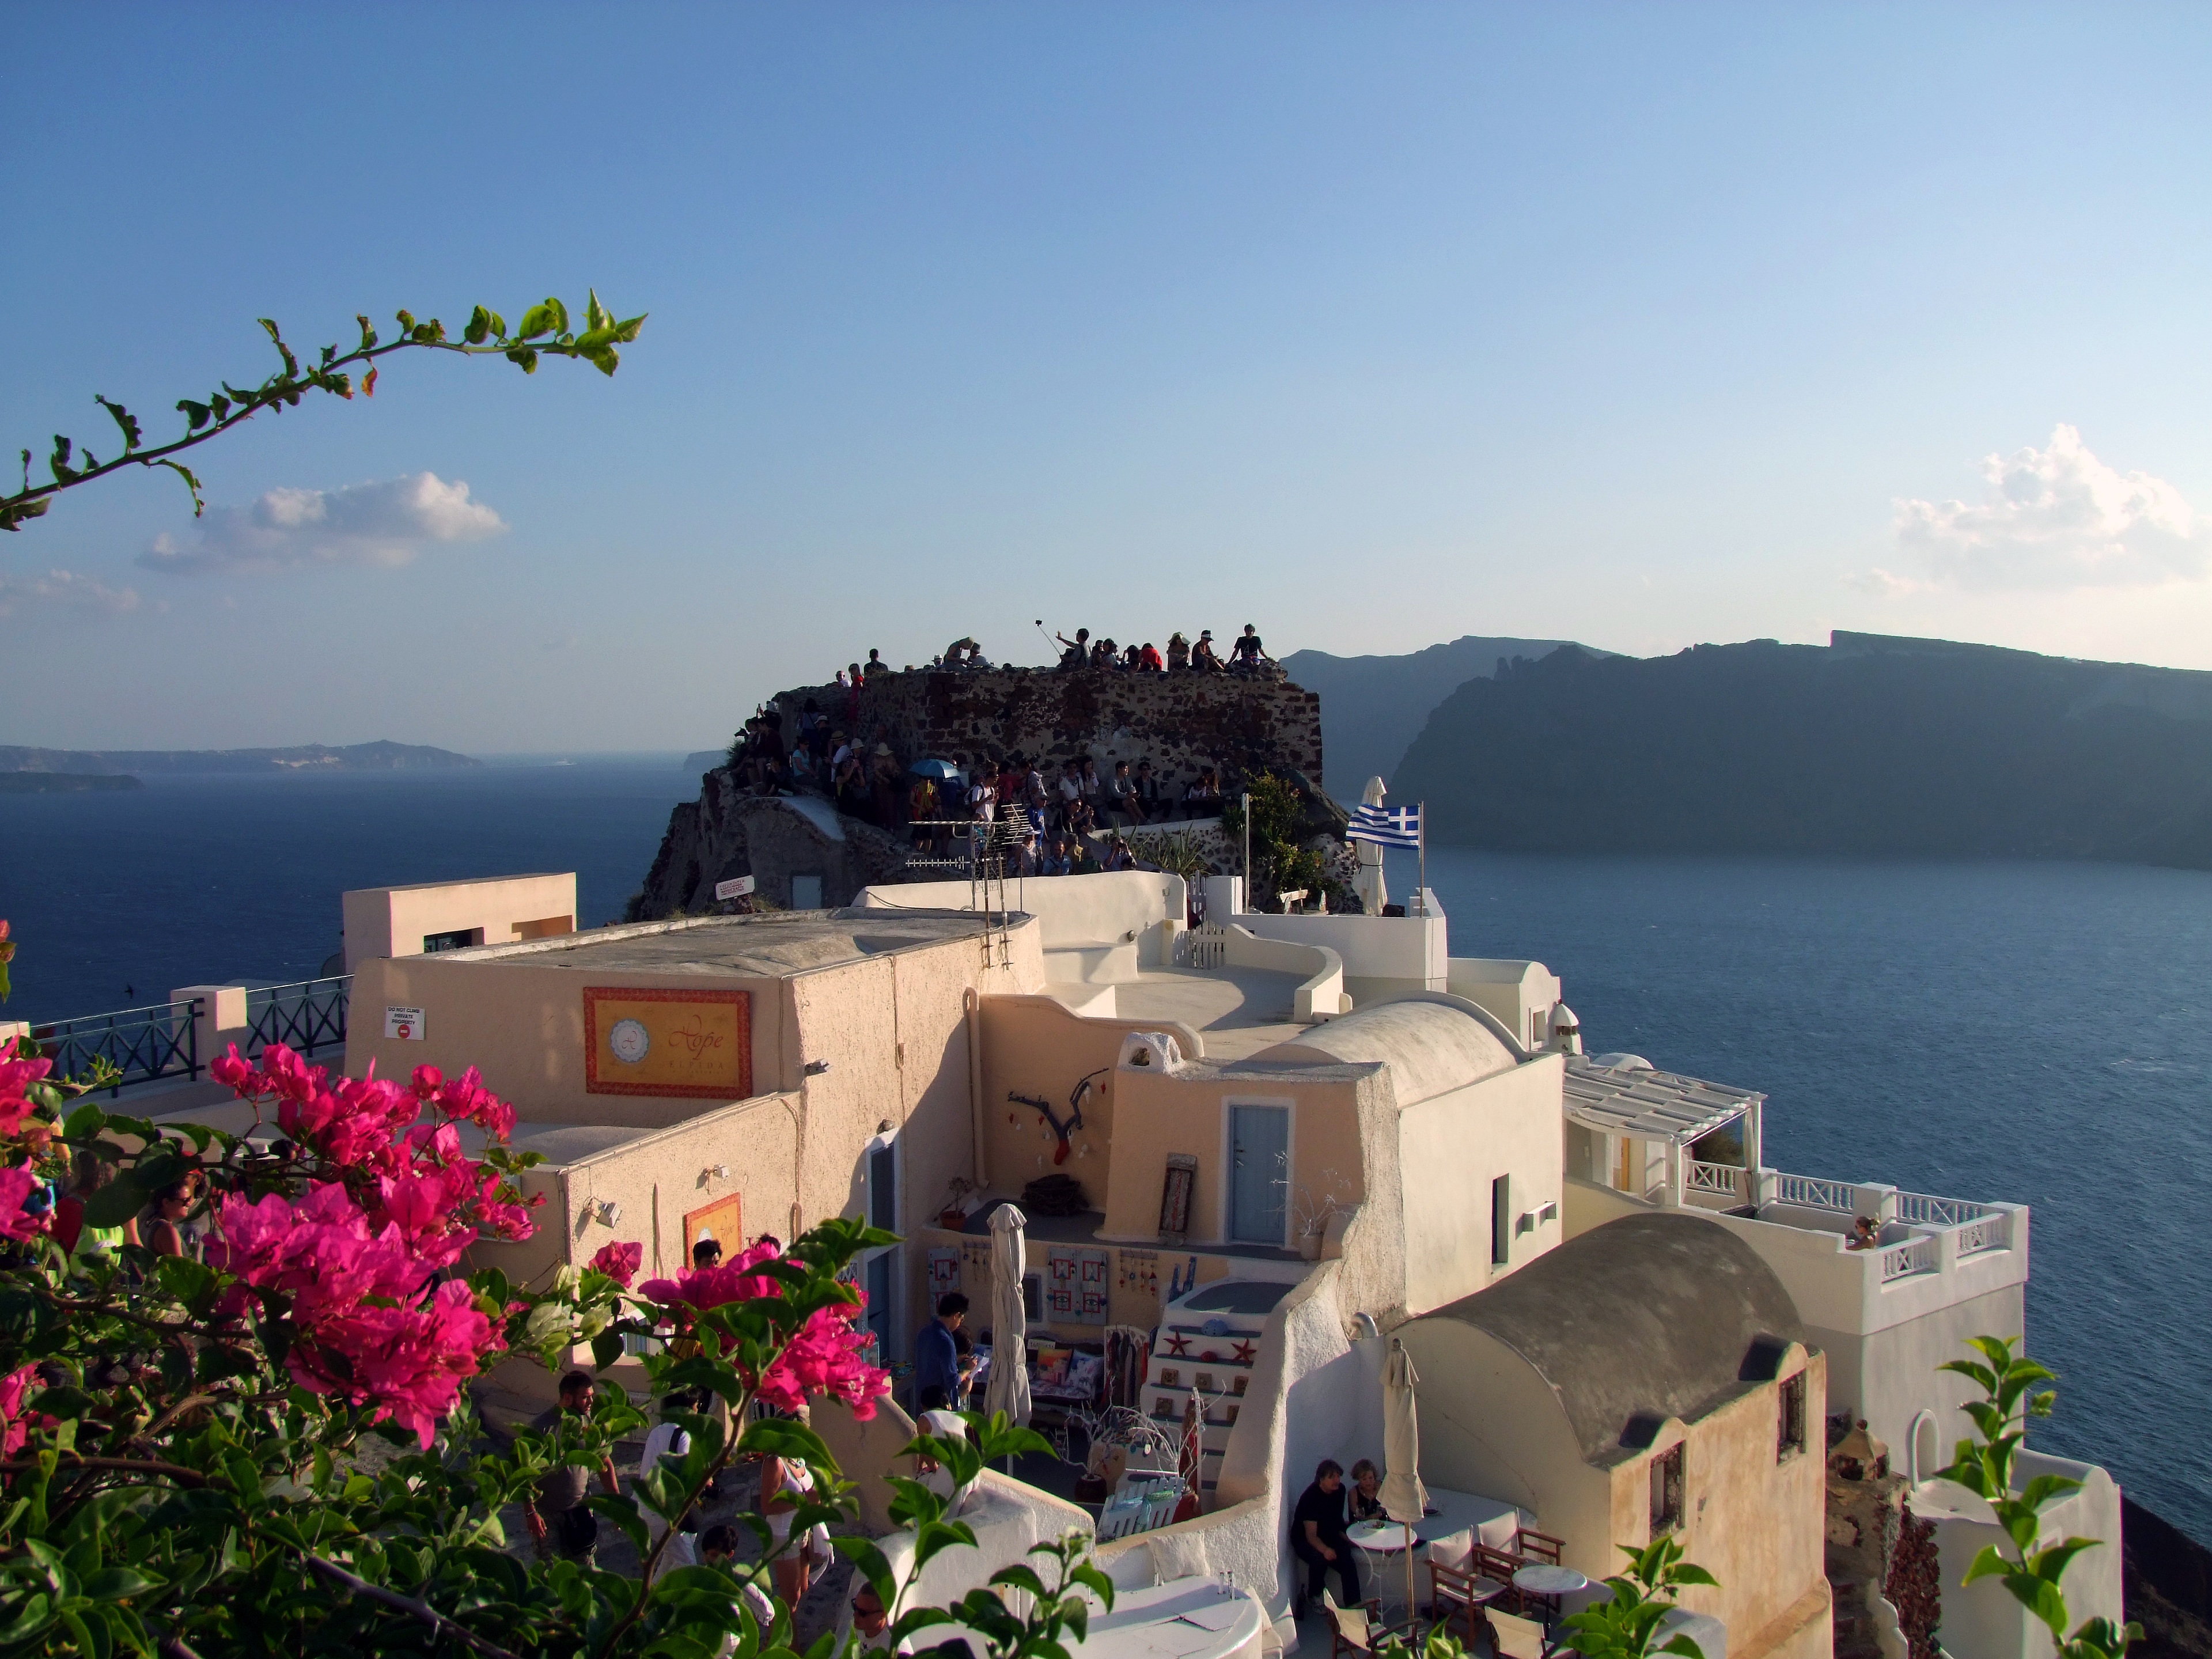
sea, coast, architecture, sky, flower, town, view, vacation, travel, village, high, holiday, bay, island, tourism, santorini, homes, outlook, greece, viewpoint, oia, tours, crater rim, cycladic style